Kuala Terengganu

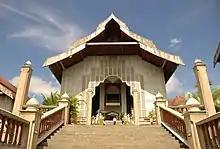
The façade of the main building of the Terengganu State Museum.

Transport facilities that are available in Kuala Terengganu include the taxicab and Kuala Terengganu Bus Terminal where the local bus services and interstate coaches to all major cities and towns in Peninsular Malaysia and Singapore operate. There is a limited service tourist bus that plies back and forth to tourist areas such as the Nor Arfa batik outlet south of the city, and the jetty for ferries to the island resorts at Redang and Perhentian islands. Kuala Terengganu has its own special bus service known as "Bas Bandar" or Town Bus, operated by the state-owned firm "Cas Ligas Sdn. Bhd." The buses have the characteristics of a traditional old Malay house through the unique roof design to reflect the state cultural identity. The buses cover three lines in and out of the city. A token fare of MYR1 should be paid for each ride.